1998 Winter Olympics

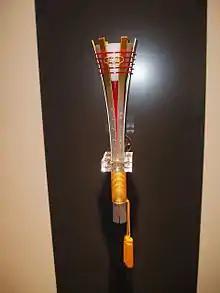
The Nagano Olympic torch, displayed at the Olympic Museum in Nagano

The Olympic torch was lit by sunlight during the ceremony held Temple of Hera at Olympia, Greece on 19 December 1997. Vassilis Dimitriadis, a Greek alpine skier started the Greek leg towards Athens where the handover ceremony was held at the Panathenaic Stadium.The flame burned from 27 to 30 December in the Ginza yard, and from 31 December to 4 January in the Yoyogi Park.On the morning on that day the flame was split into three and taken by plane to three destinations: the Kantō route, starting from Hokkaido; the Pacific Ocean route, starting from Kagoshima; and the Sea of Japan route starting in Okinawa.On 23 January evening, the three flames arrived on Nagano Prefecture after 120 stops. Finally, these three routes were unified in the city of Nagano in on the night of 6 February. The following day, after traveling through each district of the city, the relays simultaneously arrived at the central square where three former athletes passed the flames to three members of the organizing committee who lit a celebration cauldron gathering the flame into one. After that, the unified flame was used to light another torch held by Juan Antonio Samaranch. In the early hours of the 7 February morning, the final leg started and the flame travelled another 10 kilometers to the Olympic Stadium and the figure skater Midori Ito lit the cauldron at Nagano Olympic Stadium during the opening ceremonies.